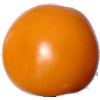
Label: Tomato Yellow 1